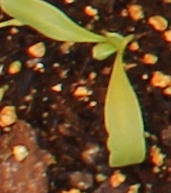
Label: Sugar beet